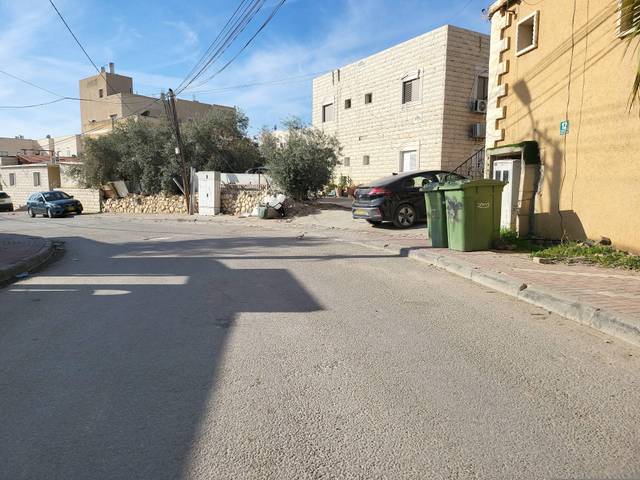
Region: Israel
Coordinates: 31.391, 34.756